Institution of Engineering and Technology

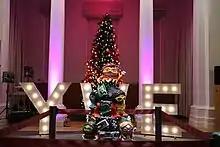
Illuminated letters and celebratory cake at the IET YWE awards ceremony, 2018

The IET offer Diamond Jubilee undergraduate scholarships for first year students studying an IET accredited degree. Winners receive between £1,000 and £2,000 per year for up to four years to help with their studies. Eligibility is partially based on the exam results at the final year of school prior to university. IET also offers postgraduate scholarships intended for IET members carrying out doctoral research; the postgraduate scholarships offered by the IET assist members with awards of up to £10,000 to further research engineering related topics at universities. The IET Engineering Horizons Bursary is offered at £1,000 per year for undergraduate students on IET accredited degree courses in the UK and apprentices starting an IET Approved Apprenticeship scheme to those UK residents who have overcome personal challenges to pursue an engineering education.